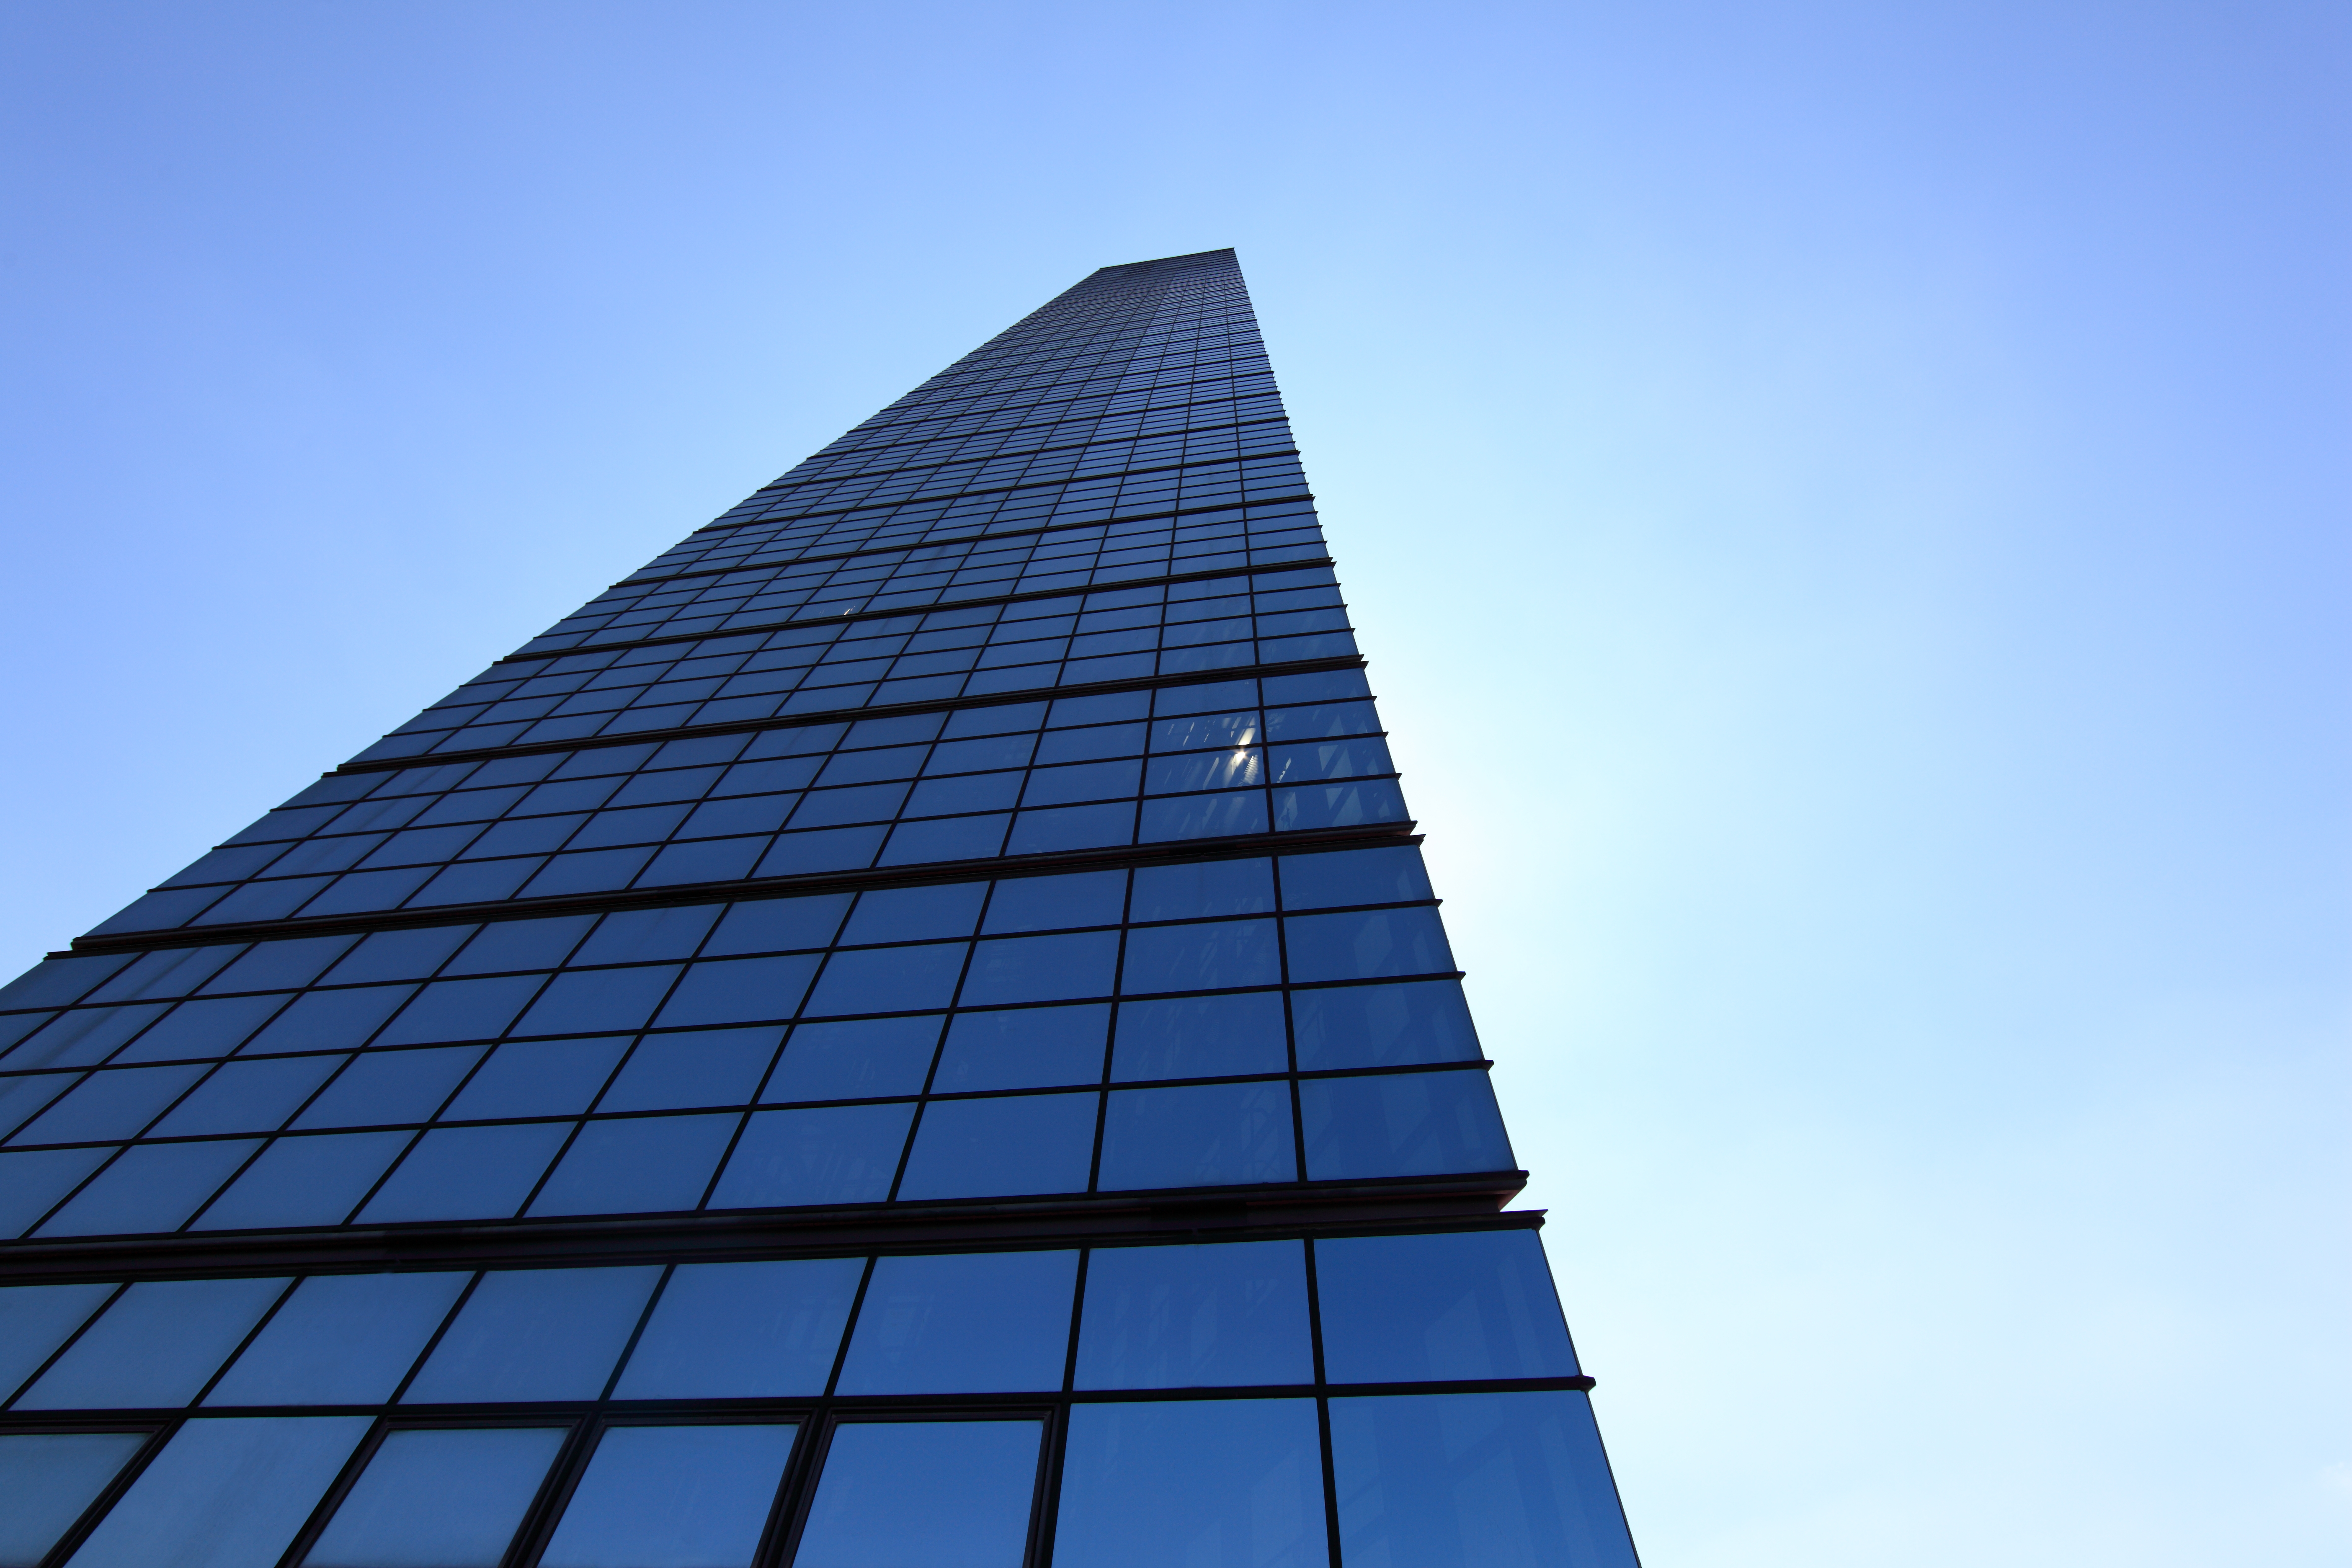
blossom, architecture, sky, flower, skyscraper, monument, line, reflection, high, tower, landmark, facade, blue, tower block, symmetry, 5d, hires, shape, markii, hi, res, resolution, chiba, canonef14mmf28liiusm, chibaporttower